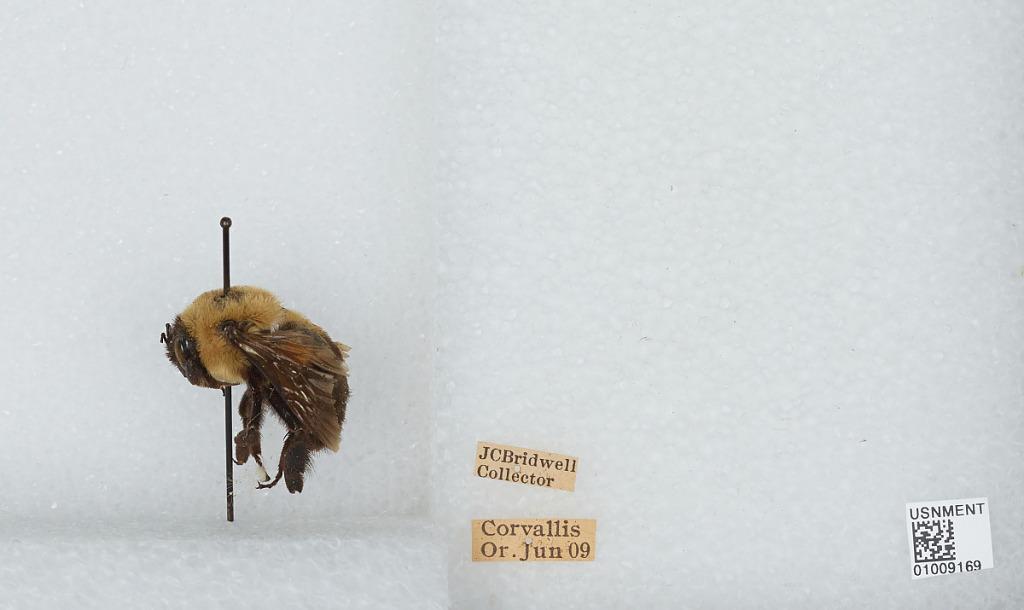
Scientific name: Bombus (Separatobombus) griseocollis (De Geer)
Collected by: J. Bridwell
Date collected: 1909-6-
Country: United States
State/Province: Oregon
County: Benton
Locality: Corvallis
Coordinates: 44.5667, -123.283